Paratrooper

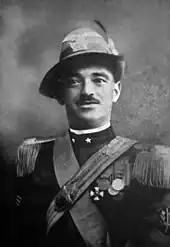
Alessandro Tandura

Paratroopers jump out of aircraft and use parachutes to land safely on the ground. This is one of the three types of "forced entry" strategic techniques for entering a theater of war; the other two being by land and by water. Their tactical advantage of entering the battlefield from the air is that they can attack areas not directly accessible by other transport. The ability of airborne assault to enter the battlefield from any location allows paratroopers to evade emplaced fortifications that guard from attack from a specific direction. The possible use of paratroopers also forces defenders to spread out to protect other areas which would otherwise be safe. Another common use for paratroopers is to establish an airhead for landing other units, as at the Battle of Crete.